Henry Waxman

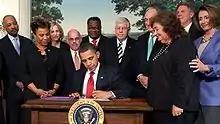

Senator Alan Simpson of Wyoming once described Waxman as being 'tougher than a boiled owl.'